Spalding County Courthouse

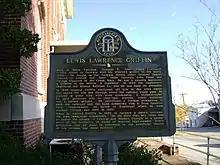
Lewis Lawrence Griffin Historical Marker

The building is on the corner of 5th Street and Broad Street. Constructed in 1859 for $12,000, it was located by the railroad tracks. Its steeple and clock tower were removed in 1910 and it was converted into a jail. It now houses the Spalding County Extension Service and 4H Offices.